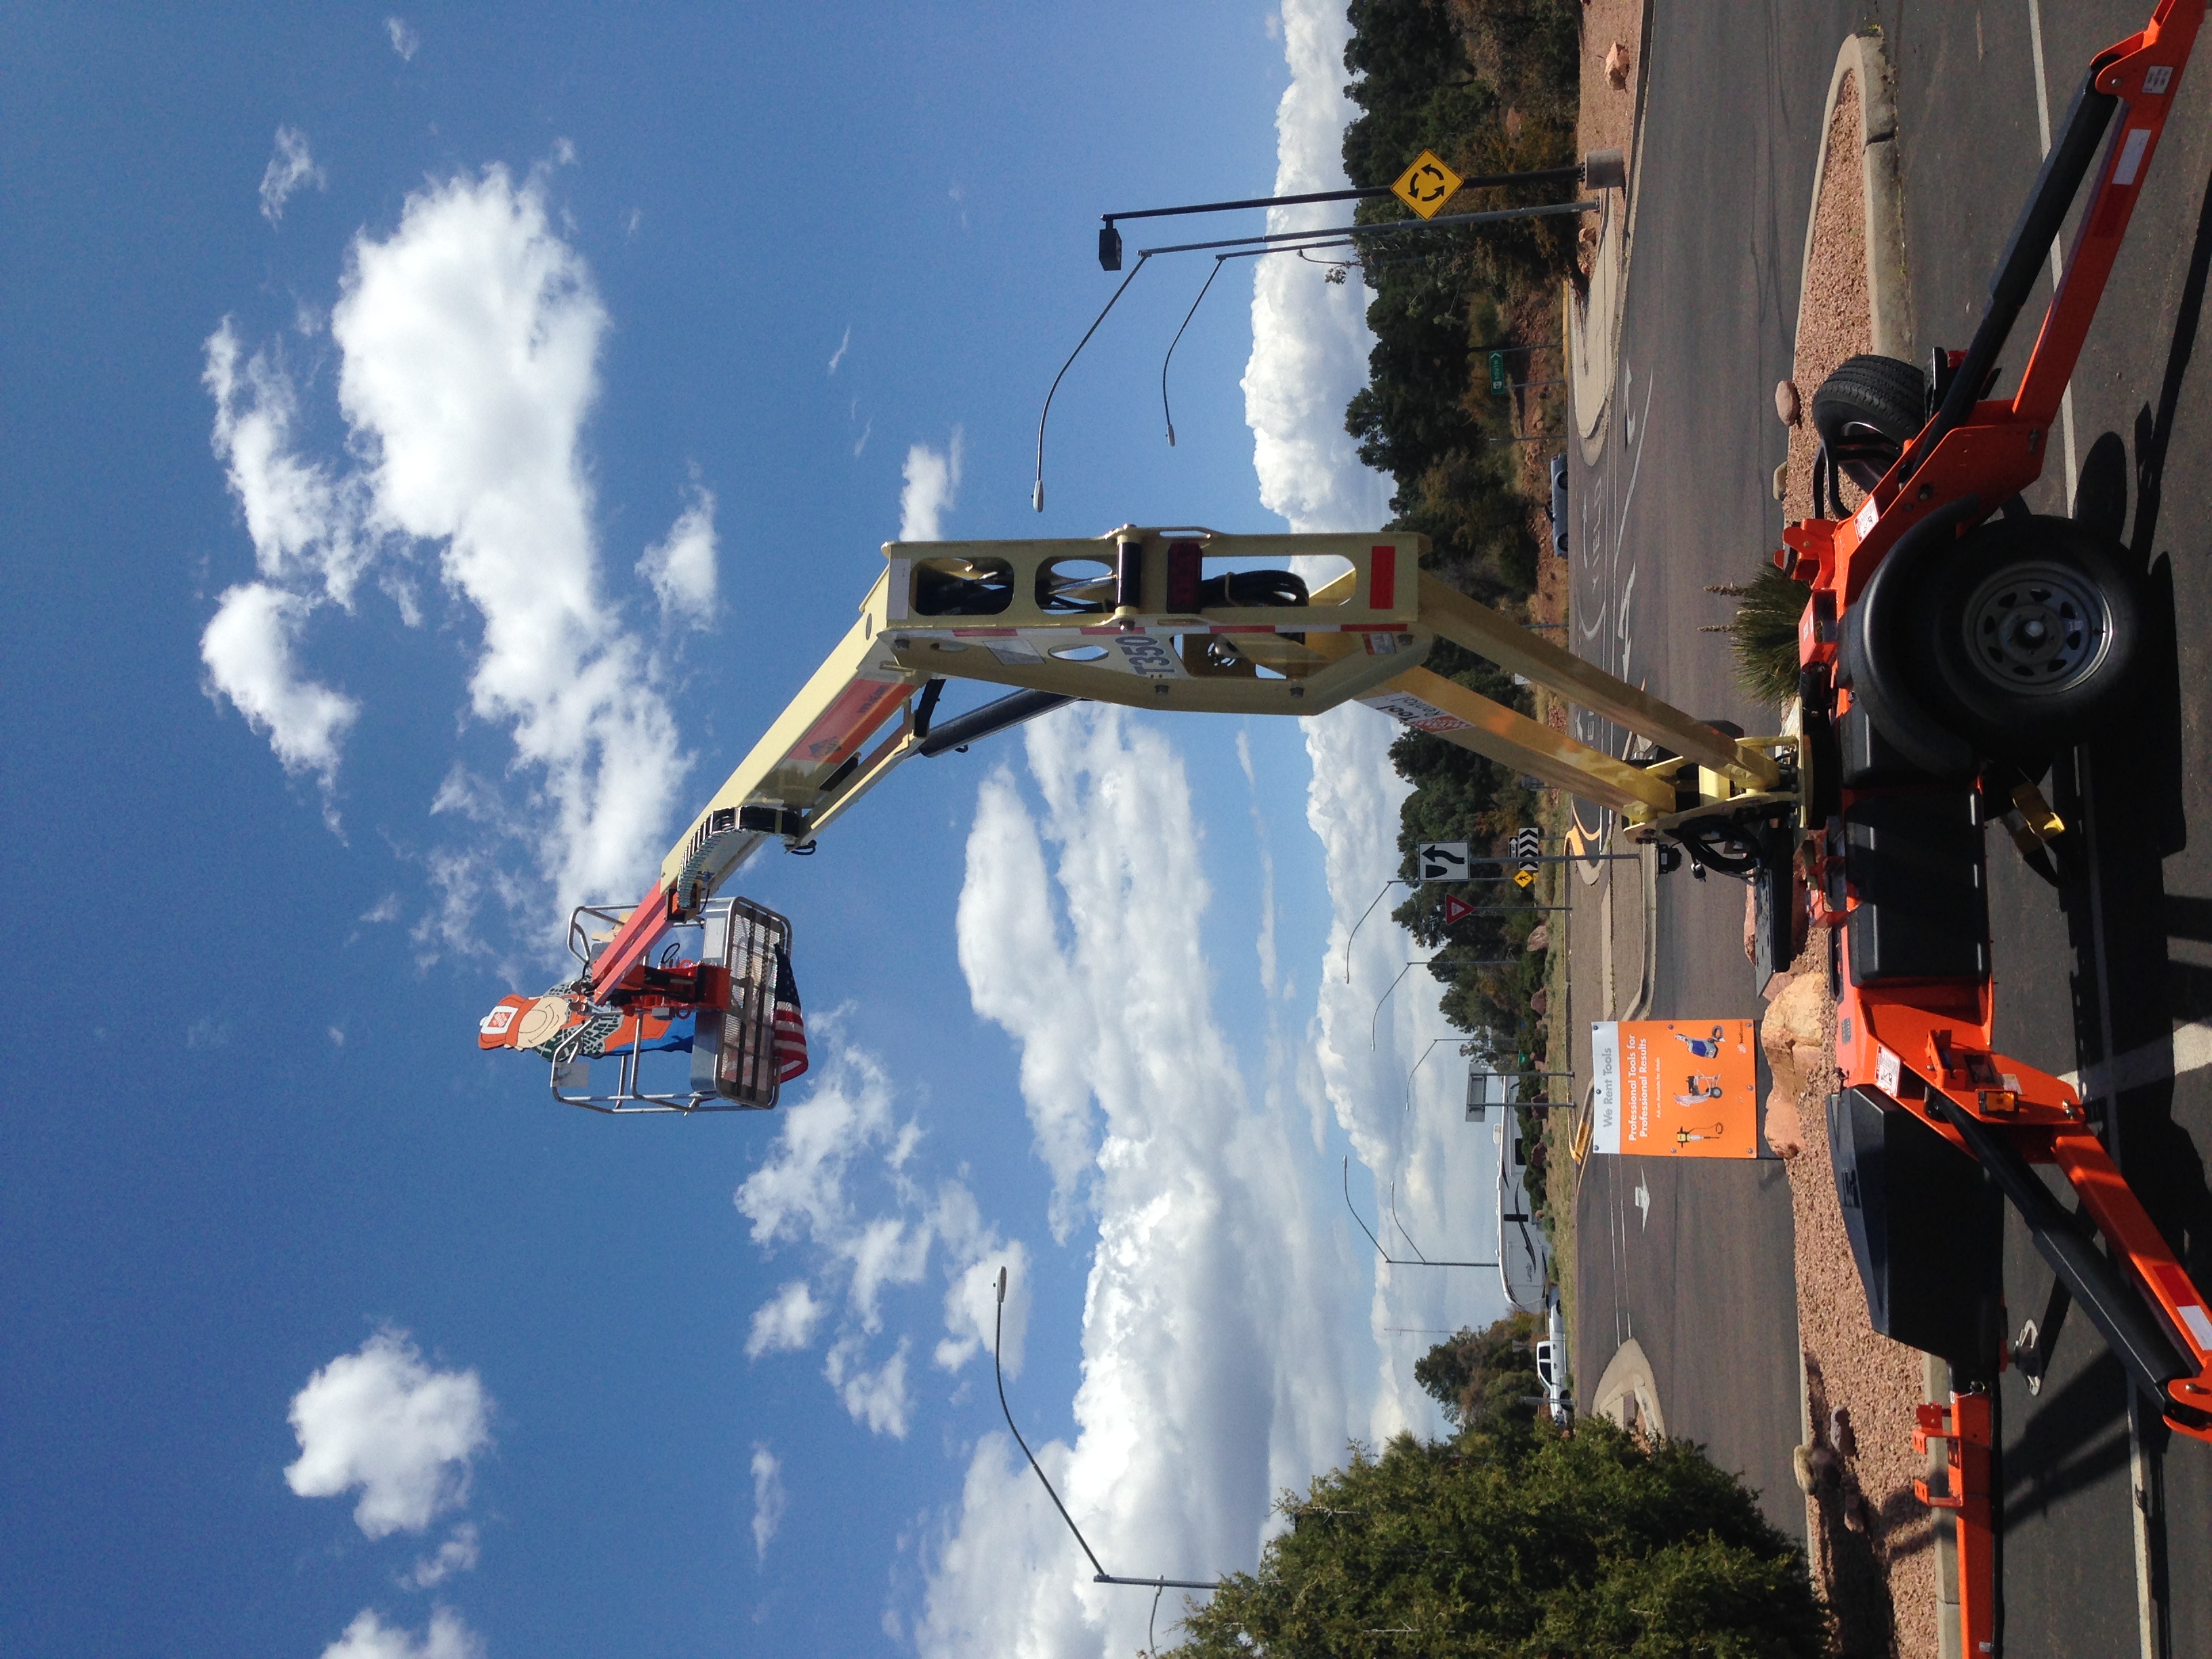
asphalt, vehicle, race track, construction equipment